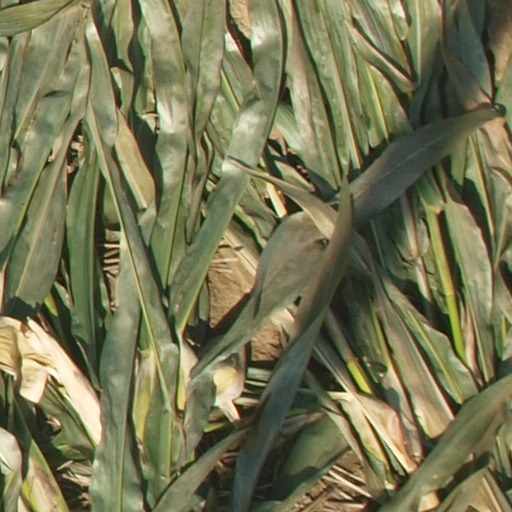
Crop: maize; corn